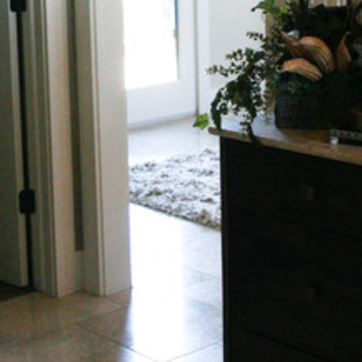
Material: carpet